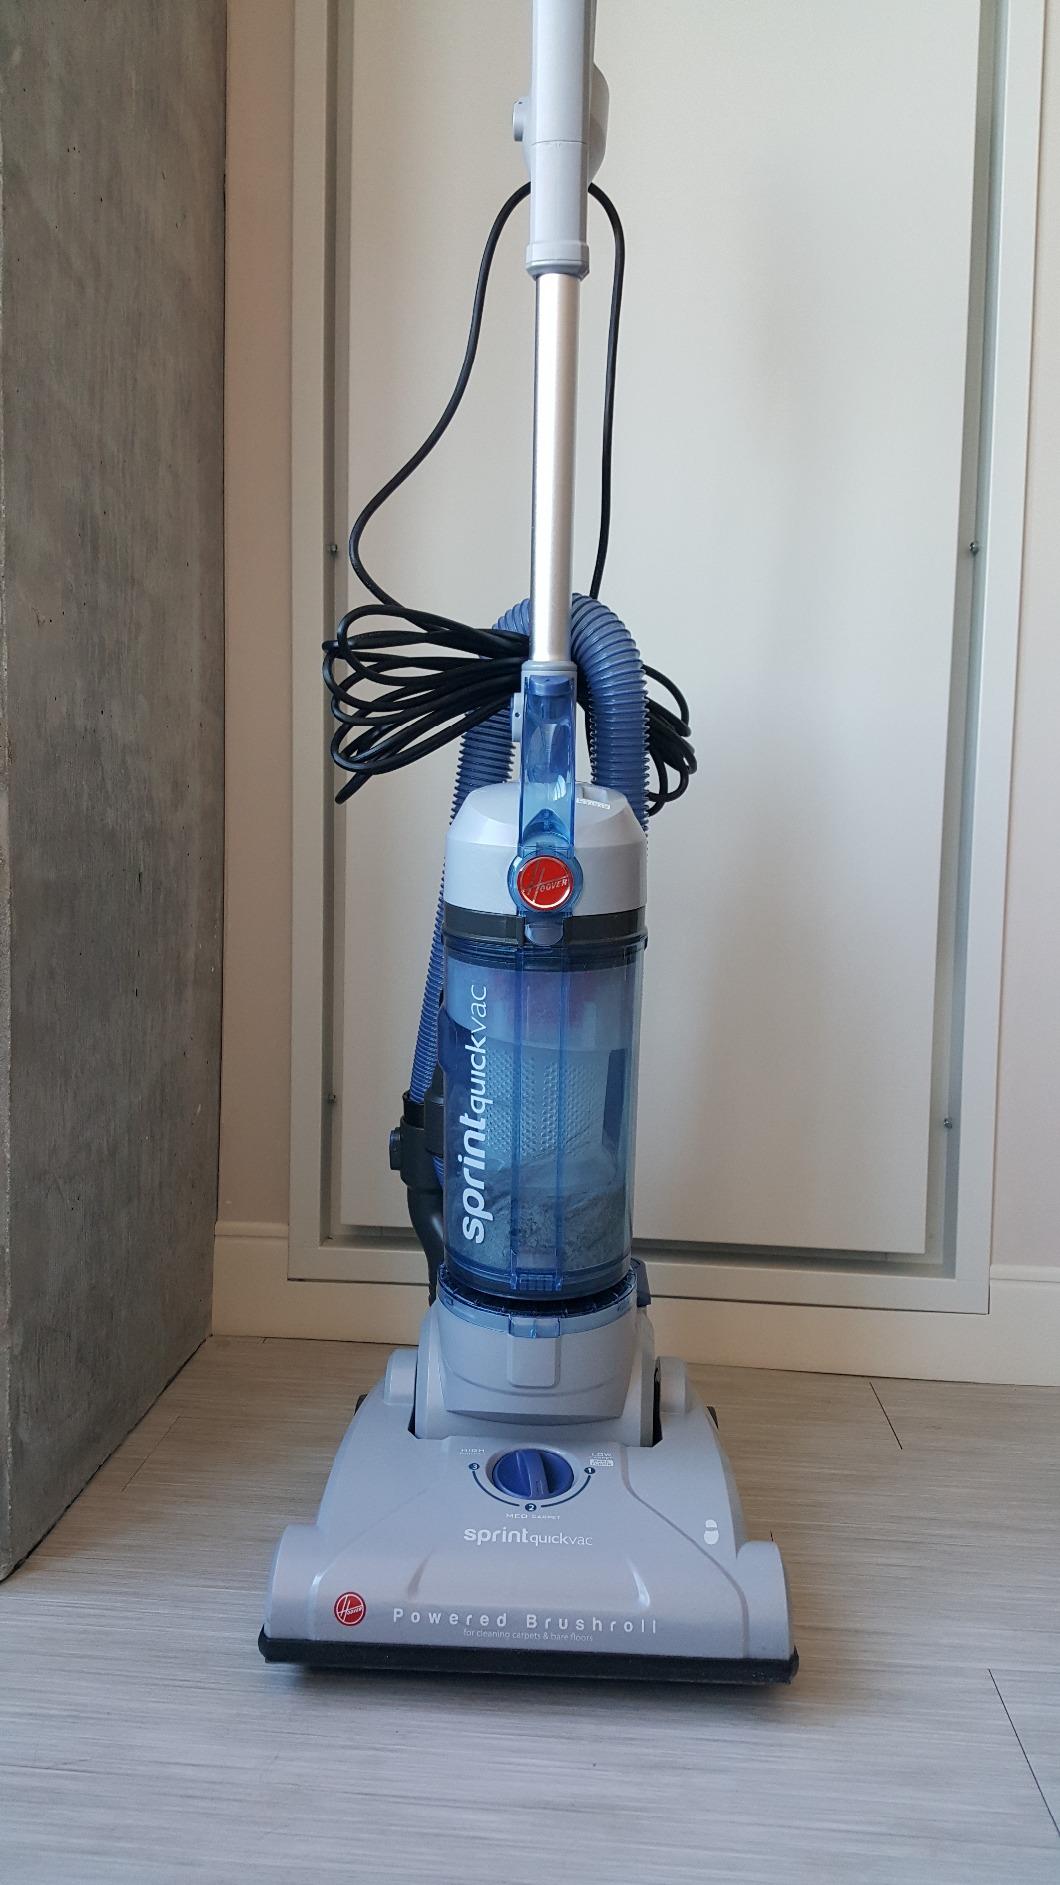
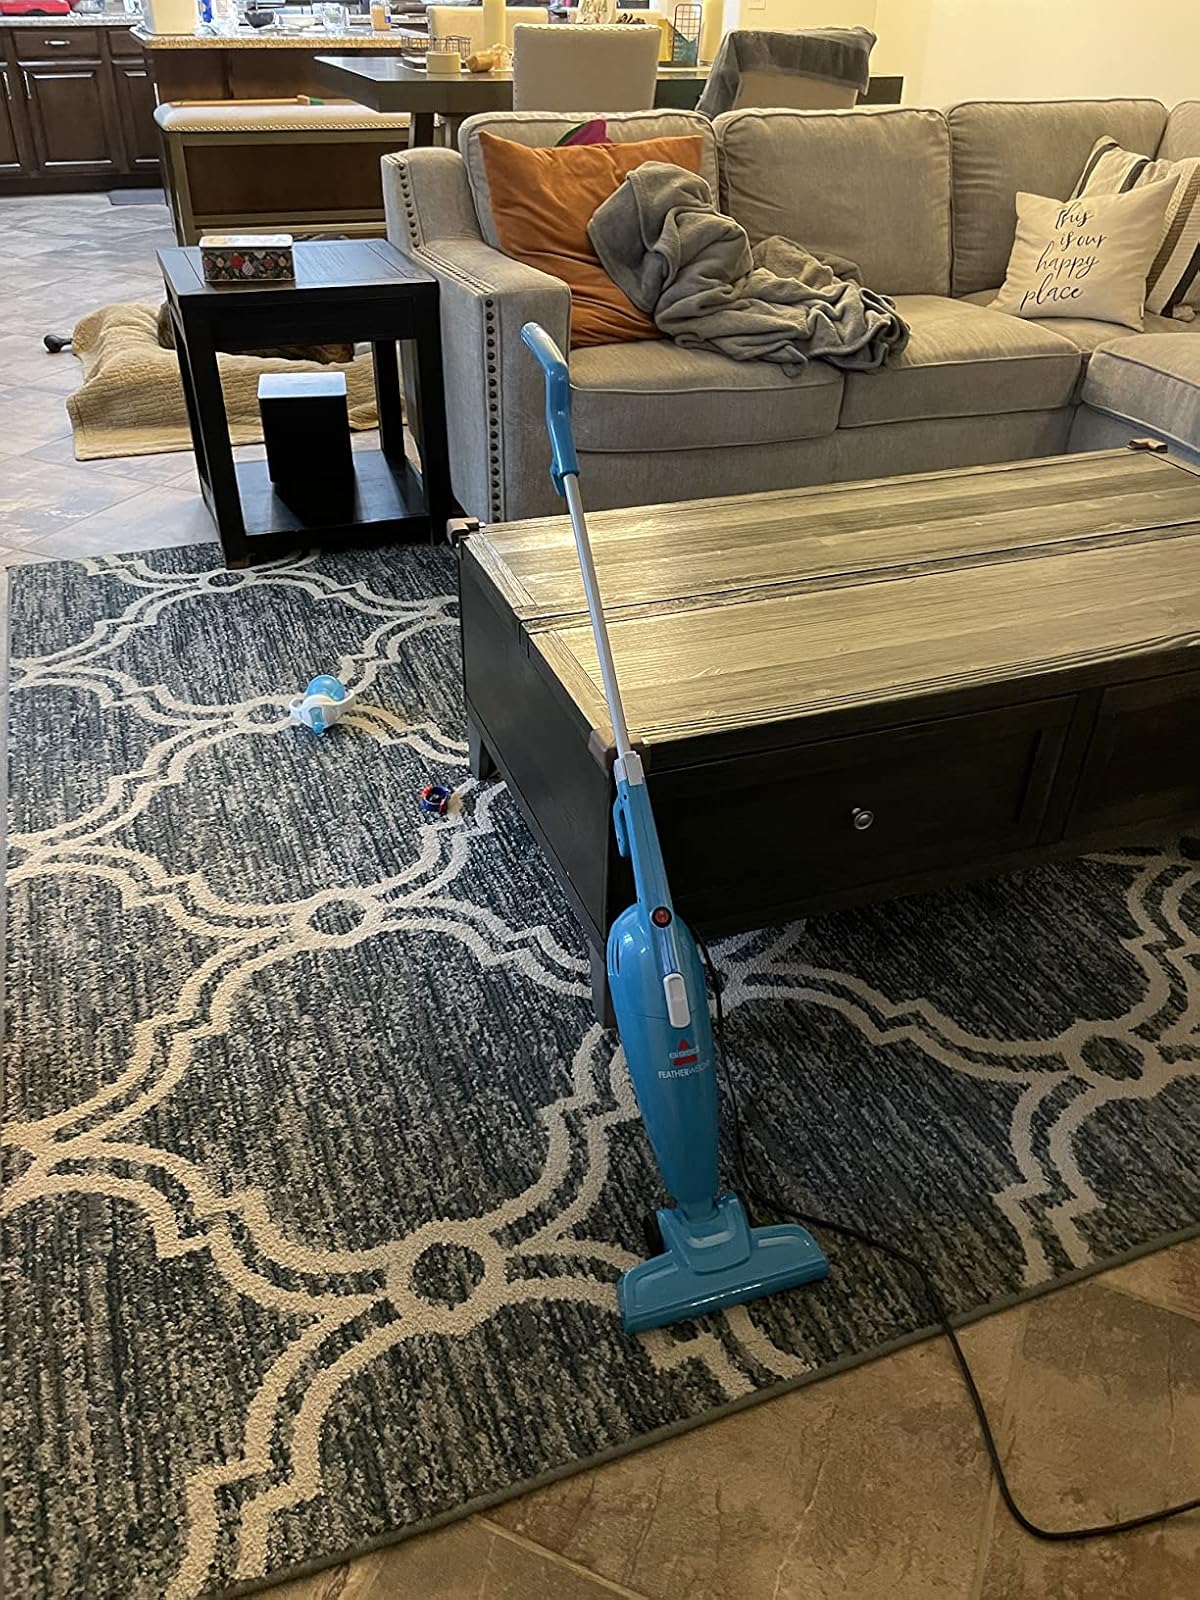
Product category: items_vacuum
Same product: no